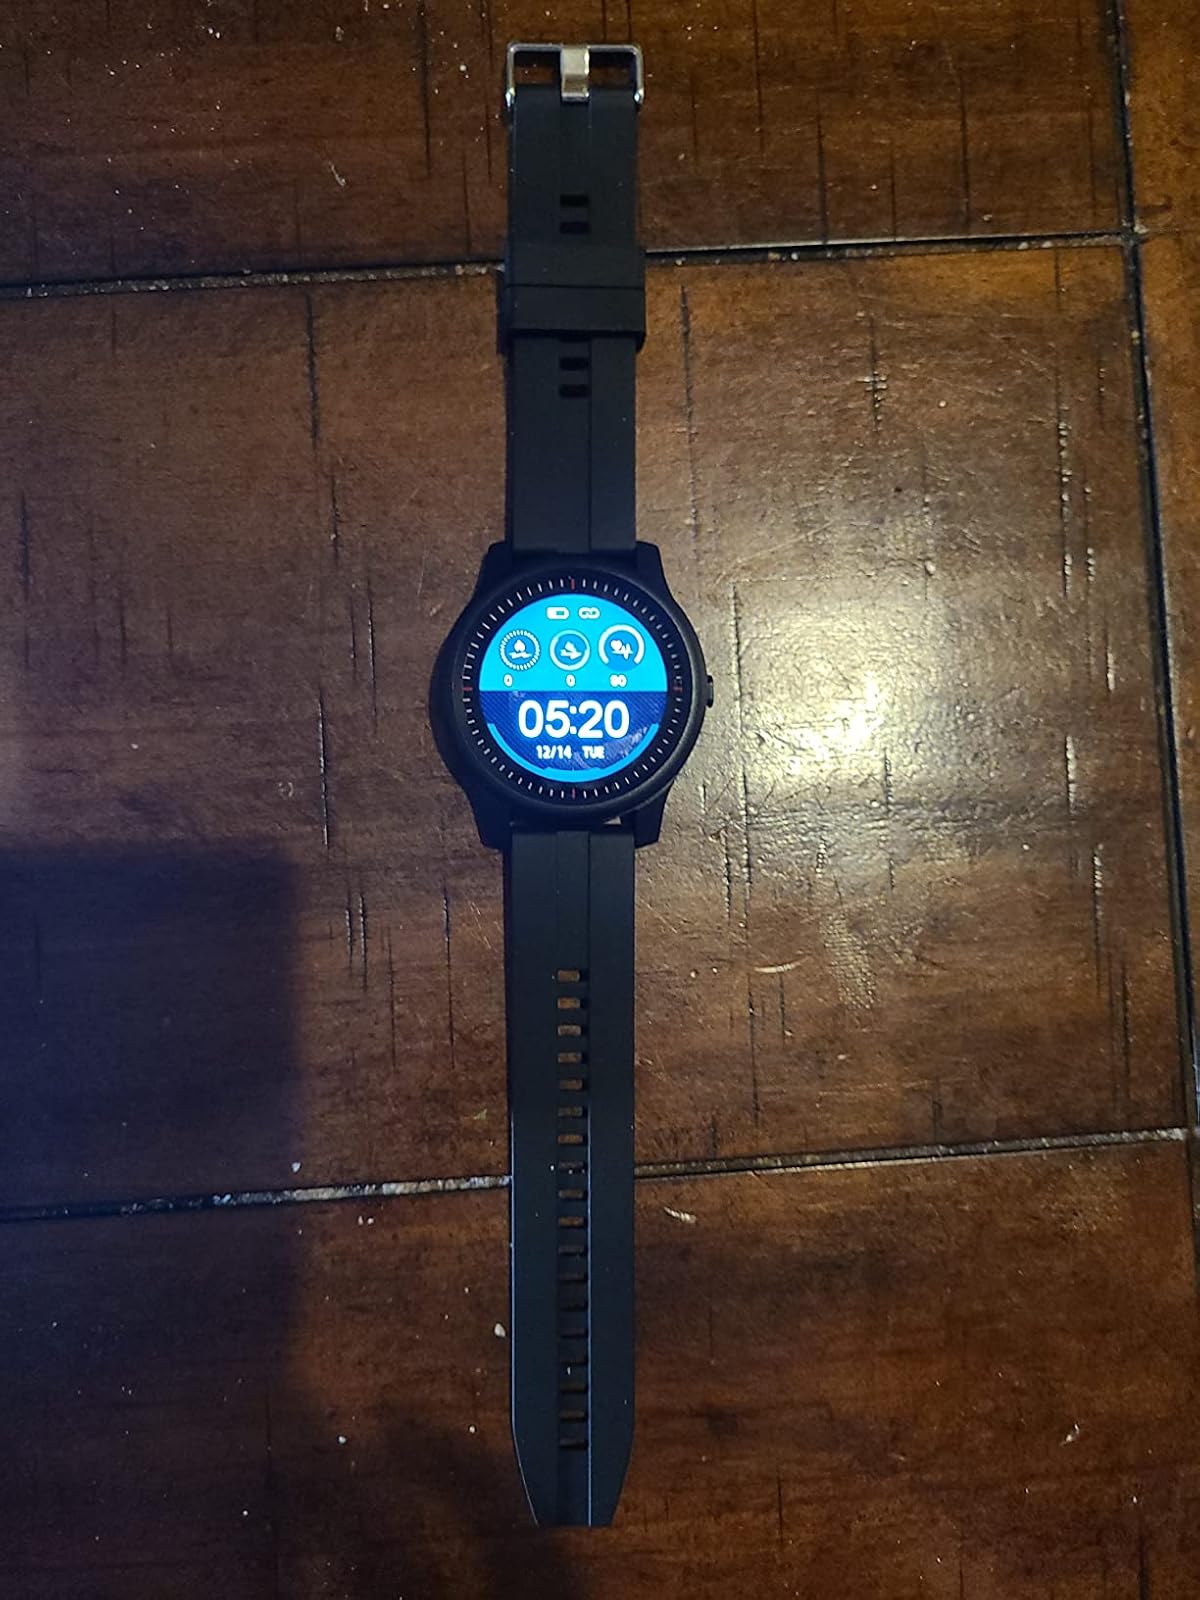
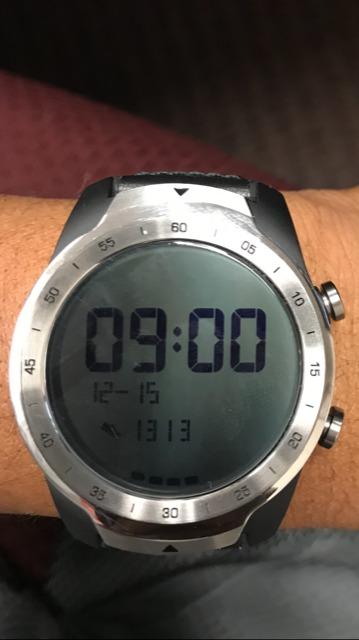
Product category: smartwatch
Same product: no